Darío Moreno

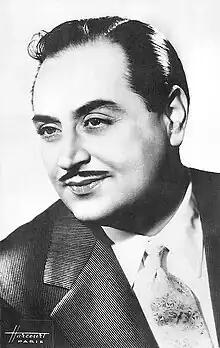
Moreno in 1952

David Arugete (3 April 1921 – 1 December 1968), commonly known under his stage name Darío Moreno, was a Turkish-Jewish polyglot singer, an accomplished composer, lyricist, and guitarist. He attained fame and made a remarkable career centred in France which also included films, during the 1950s and the 1960s. He became famous with his 1961 song "Brigitte Bardot".